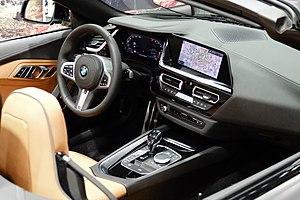
BMW Z4 III à Rétromobile 2019
La Z4 III (G29) est un roadster du constructeur automobile allemand BMW. Présentée en 2018 et commercialisée en mars 2019, c'est la troisième génération de BMW Z4, et remplace la Z4 produite de 2009 à 2016.